Red Eye (talk show)

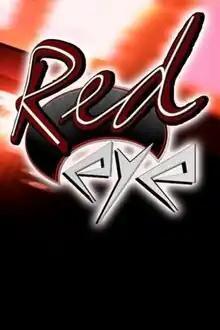
Title card for "Red Eye"

Red Eye (also known as Red Eye w/ Greg Gutfeld from 2007 to 2015 and Red Eye w/ Tom Shillue from 2015 to 2017) is an American late-night/early-morning satirical talk show on Fox News, which aired at 3:00 a.m. ET Tuesday through Saturday, 11:00 p.m. Saturday, and 2:00 a.m. Sunday. The show featured panelists and guests discussing the latest news in politics, pop culture, entertainment, business, sports, and religion.